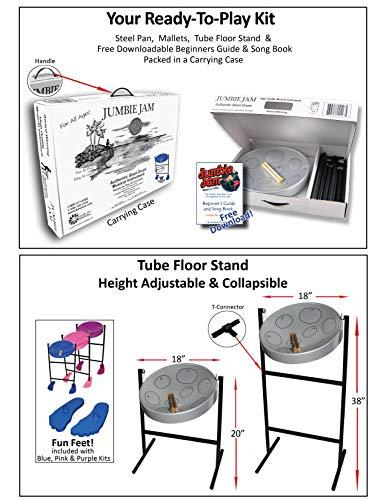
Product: Panyard Steel Drum, W1070)
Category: Toys & Games | Learning & Education | Musical Instruments | Drums & Percussion
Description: Made in USA by Panyard, World leaders in Steel drums and accessories.
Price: $199.95